Mundo Man ay Magunaw

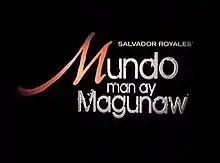
Title card

Mundo Man ay Magunaw (International title: "Even If the World Ends") is a 2012 Philippine television drama romantic series broadcast by ABS-CBN. The series is based on the 1990 Philippine film of the same title. Directed by Jeffrey R. Jeturian and Rechie A. del Carmen, it stars Eula Valdez, Empress Schuck, Ejay Falcon, Nikki Gil, Sylvia Sanchez, Emilio Garcia, Allan Paule, Pinky Amador, Alex Castro, Dianne Medina and Tessie Tomas. It aired on the network's Kapamilya Gold line up and worldwide on TFC from January 30 to July 13, 2012, replacing "Heartstrings" and was replaced by "".